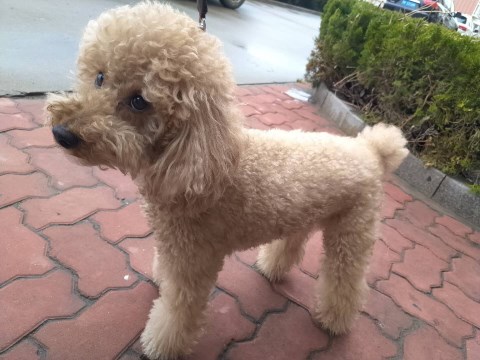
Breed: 7449-n000128-teddy